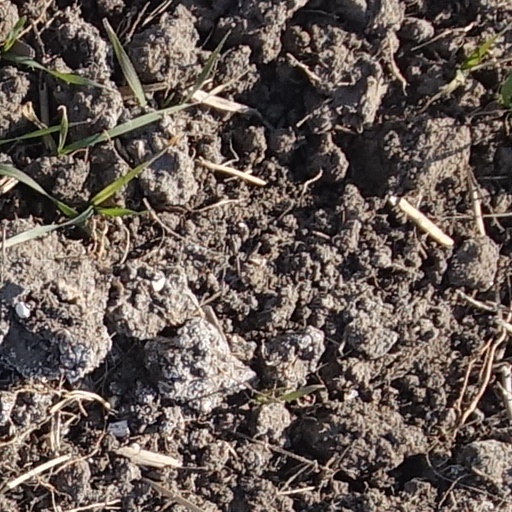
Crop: wheat